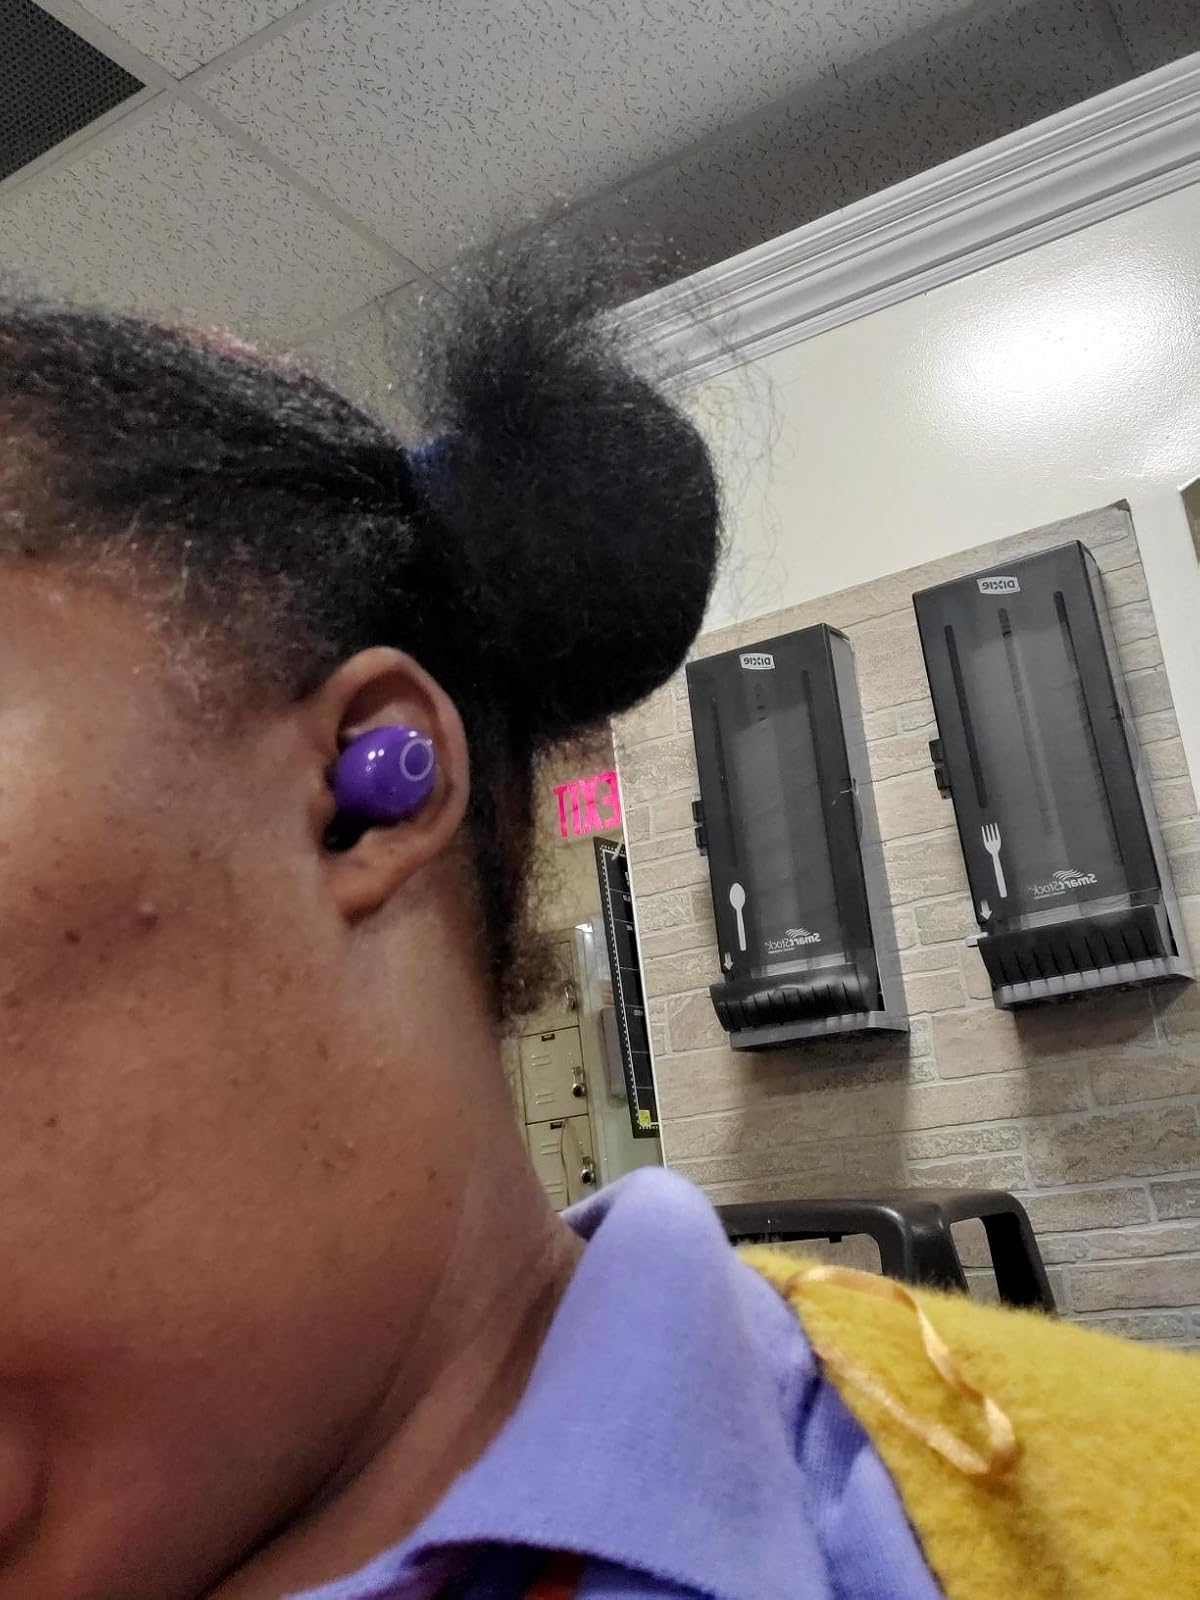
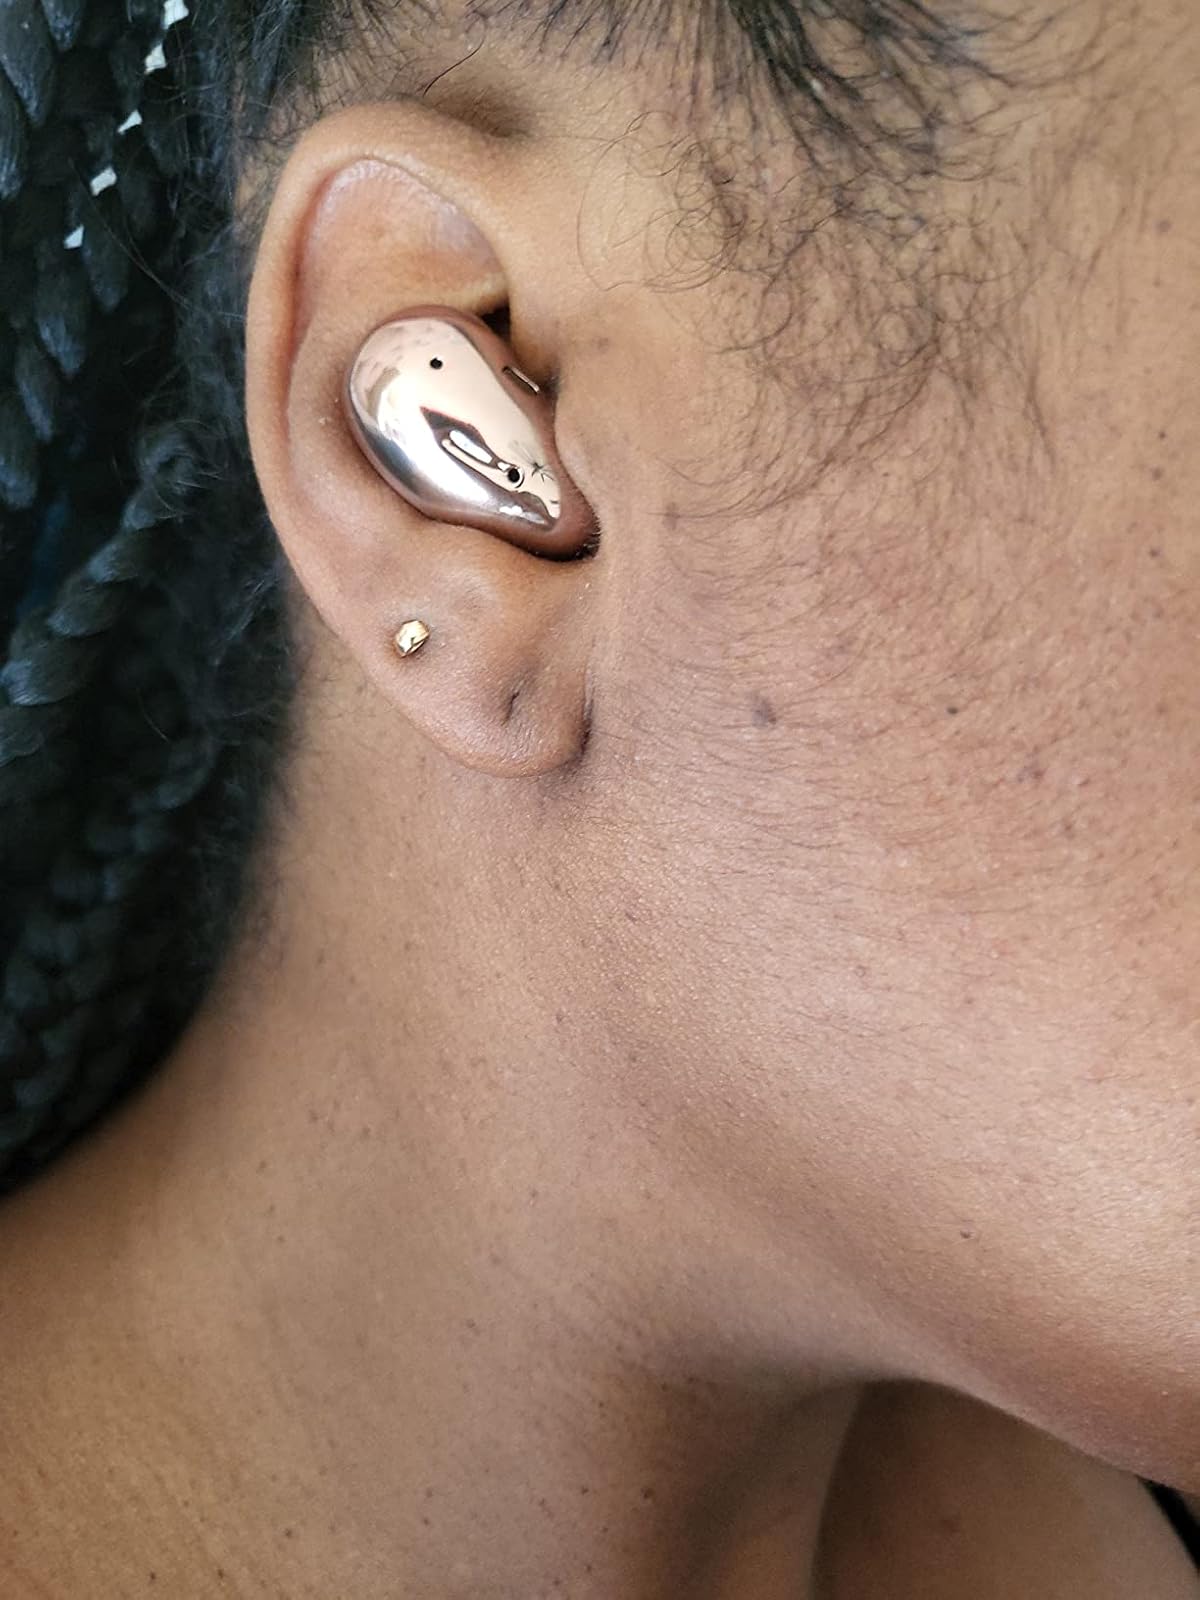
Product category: earbuds
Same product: no